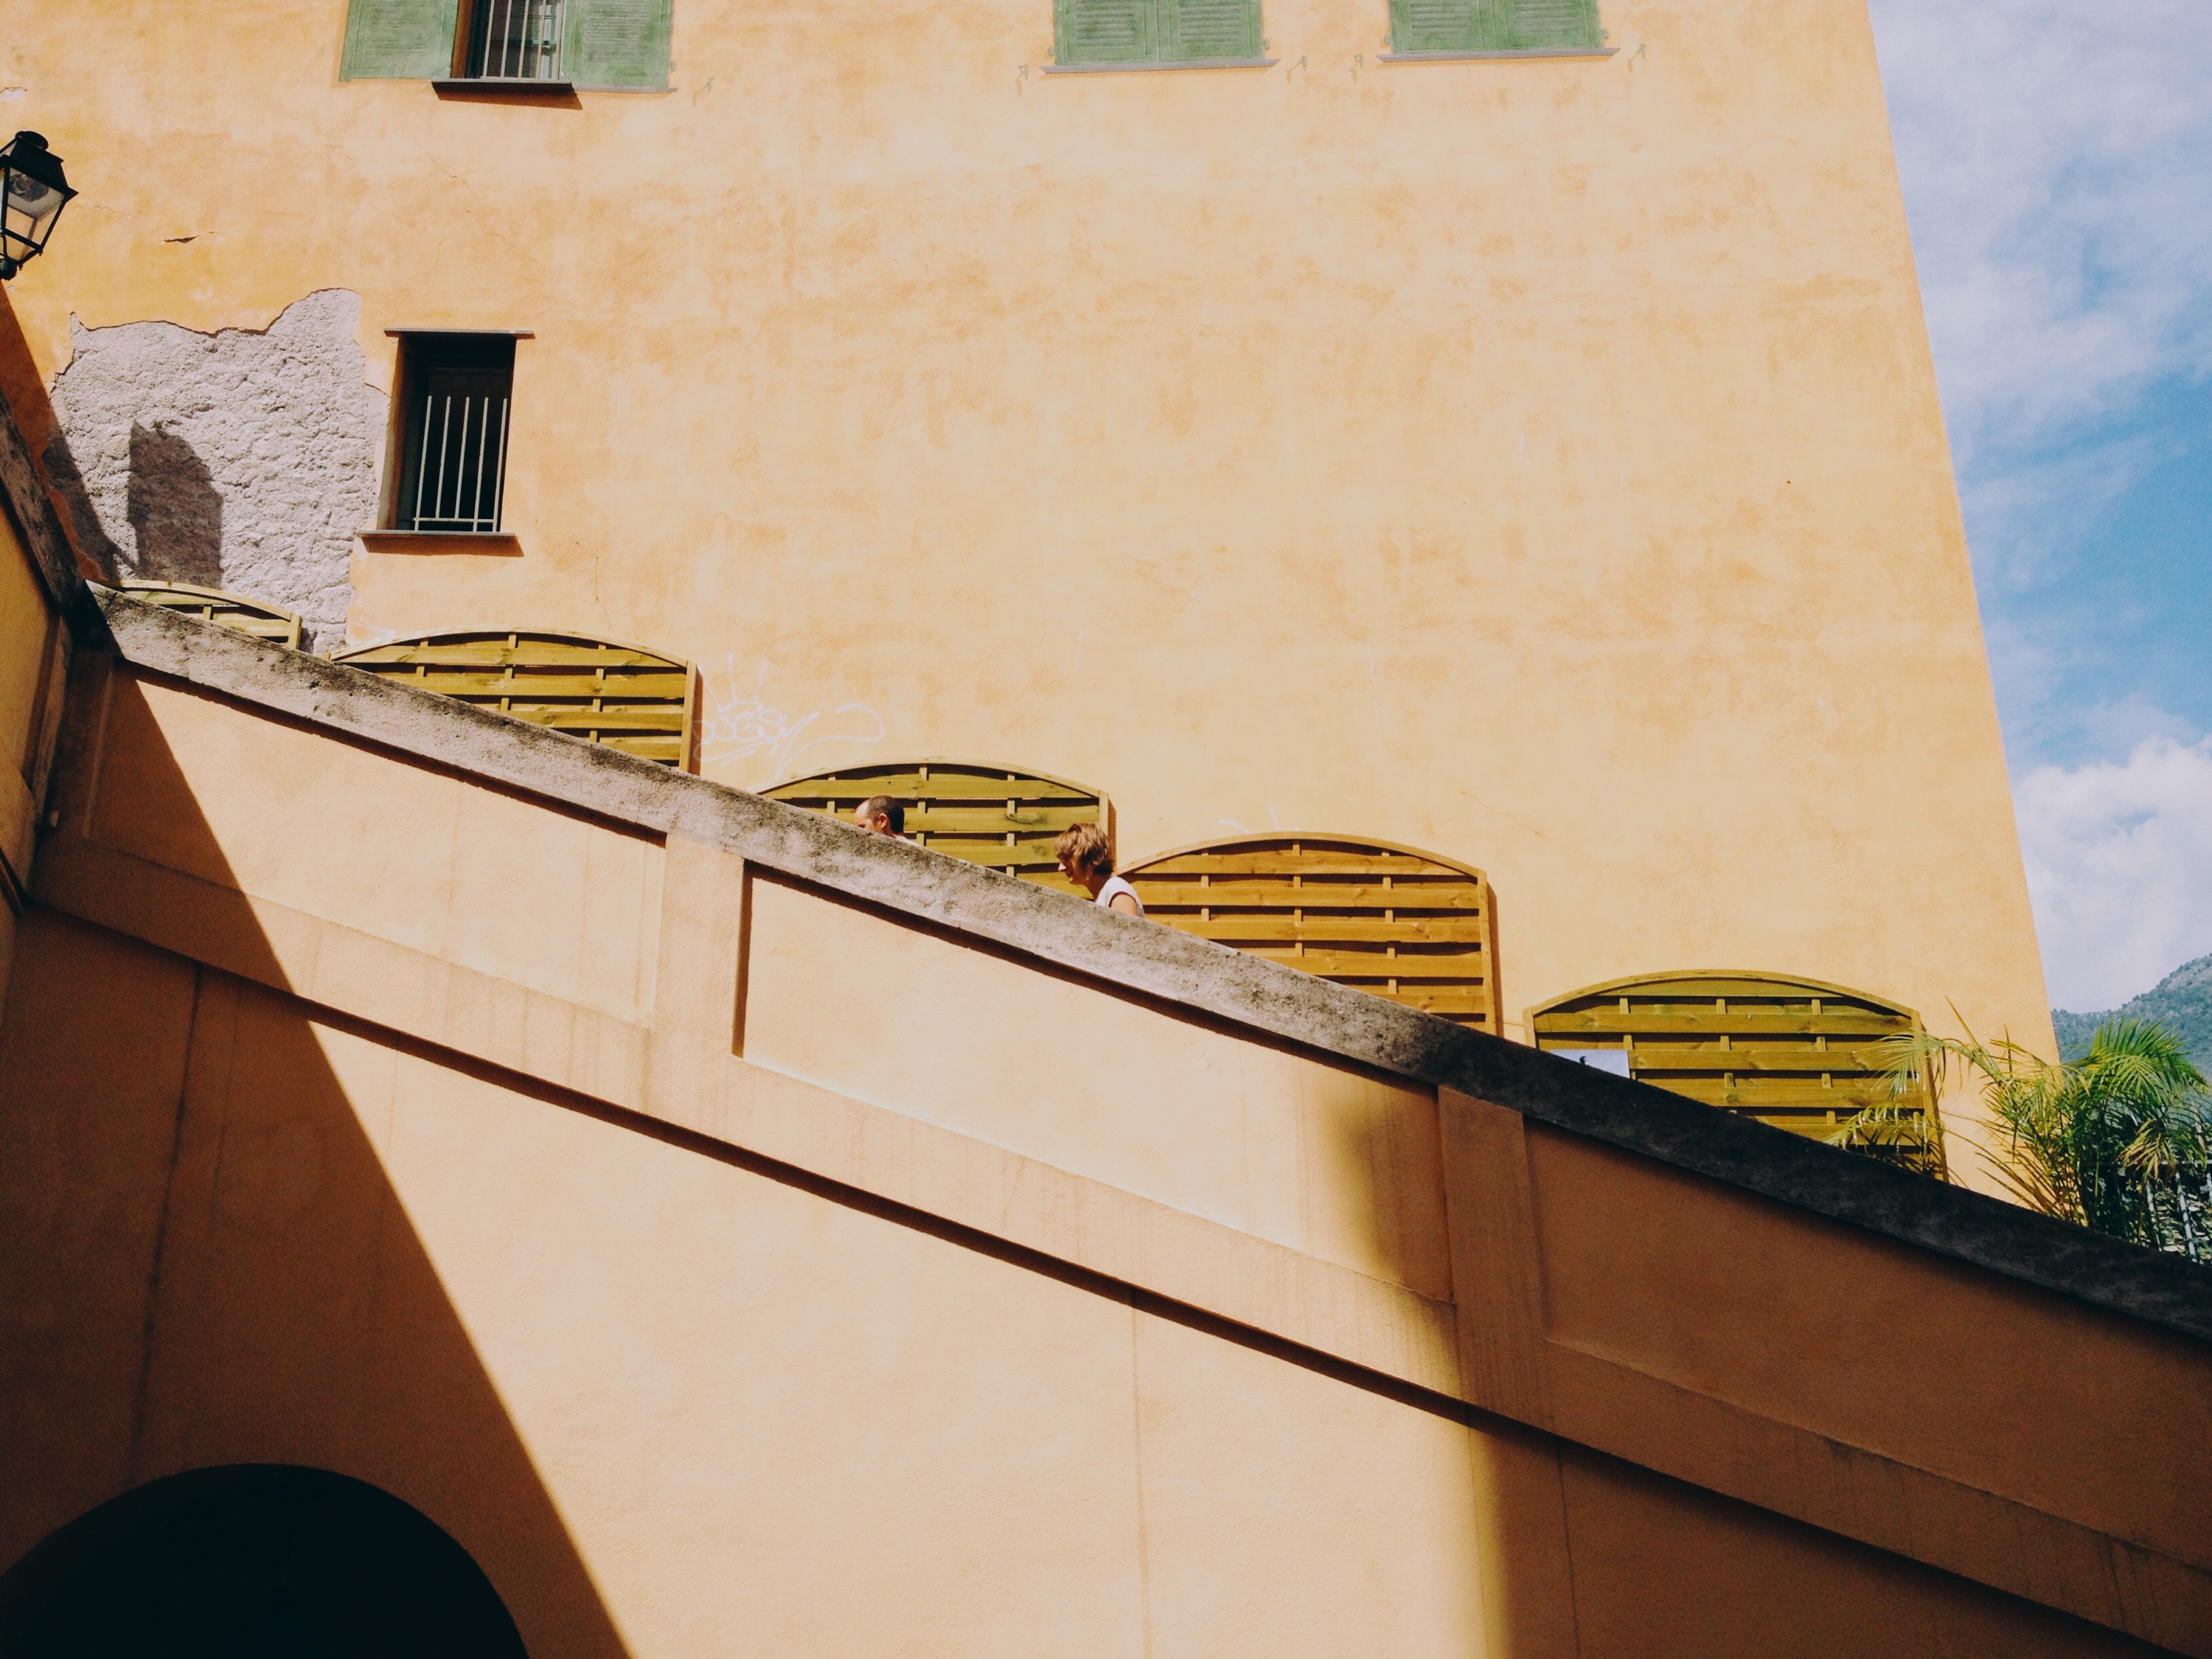
architecture, wood, house, window, home, wall, color, interior design, design, mural, shape